Eternal Boys

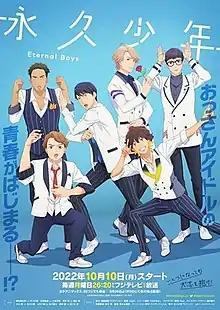
Key visual

is an original Japanese anime television series animated by Liden Films, directed by and written by Kimiko Ueno, with the original concept credited to the real-life Manpuku Geinō Production. The series aired from October 2022 to March 2023 on Fuji TV. A manga adaptation by Chansana was serialized in Media Factory's "shōjo" manga magazine "Monthly Comic Gene" from April 2022 to July 2023.